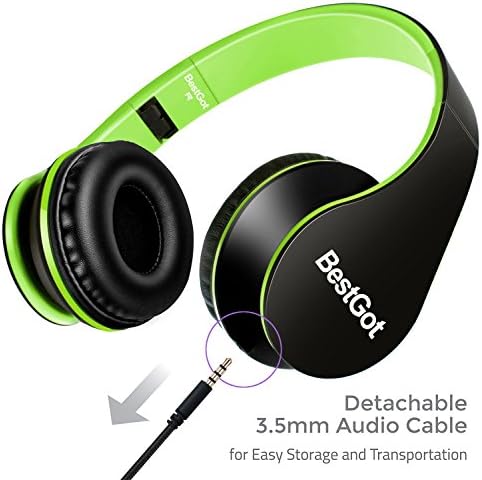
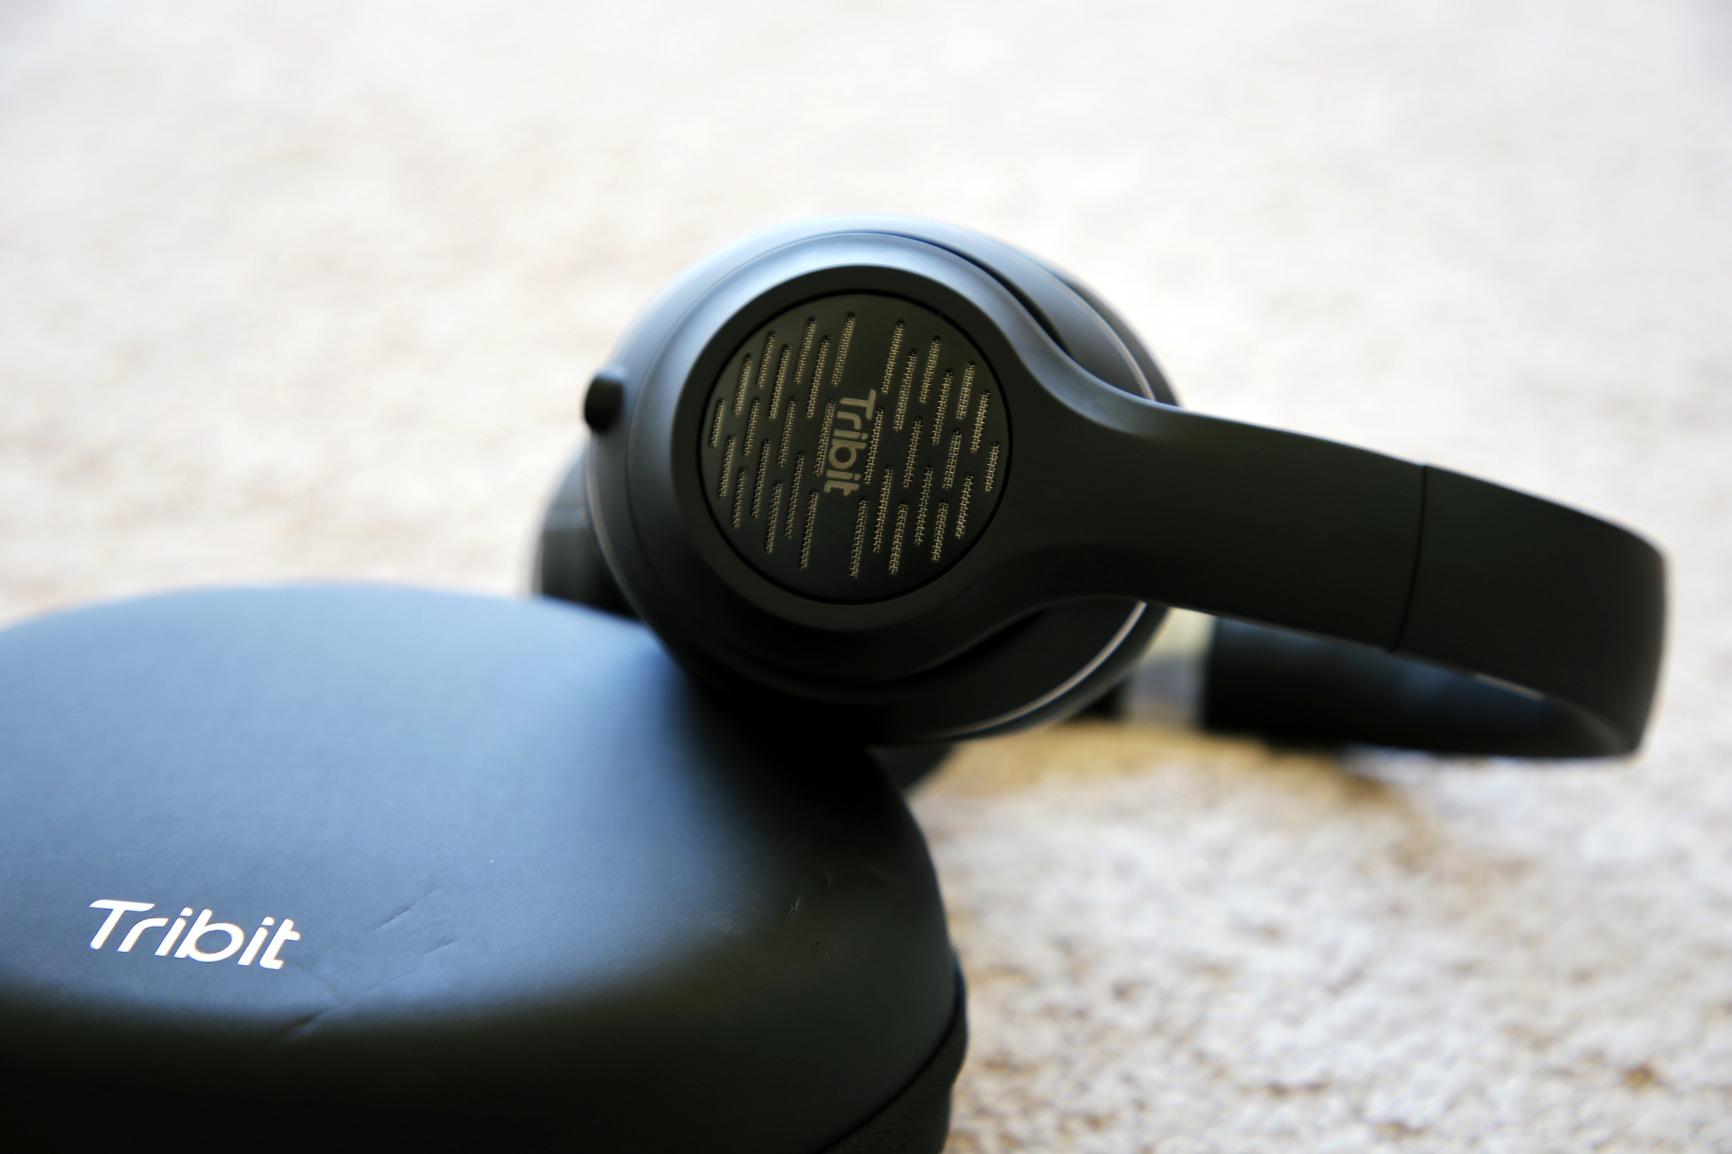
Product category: headphones
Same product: no